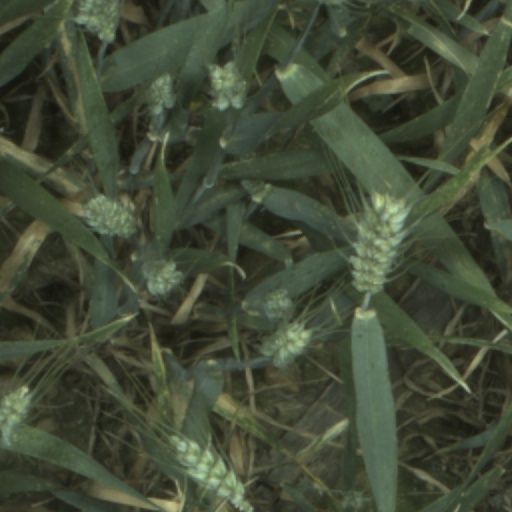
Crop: wheat